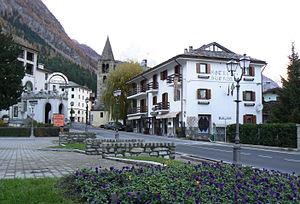
Pré-Saint-Didier est une commune italienne alpine de la haute région Vallée d'Aoste.